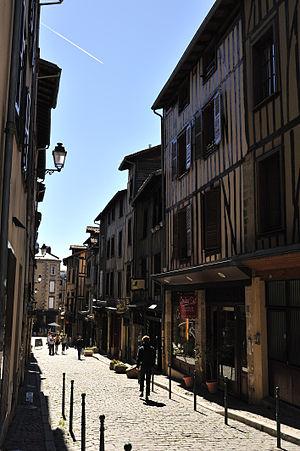
Rue de la Boucherie à Limoges (Haute-Vienne, France).
La rue de la Boucherie est une rue du centre ville de Limoges.